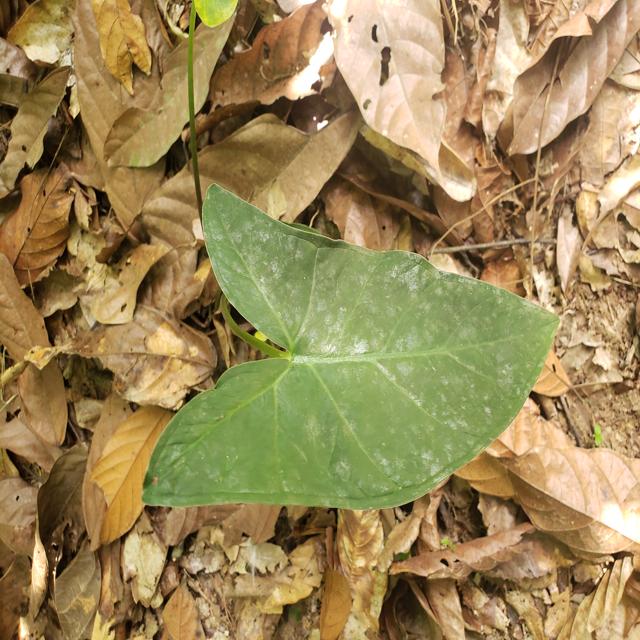
Label: Healthy